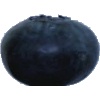
Label: blueberry